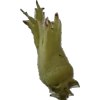
Label: peanut_shell_1x